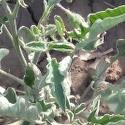
Crop: Tomato
Condition: virosis-d